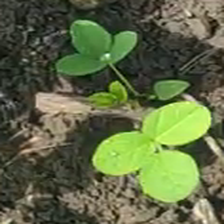
Weed species: Asian_Pigeonwings_(Clitoria Ternatea)